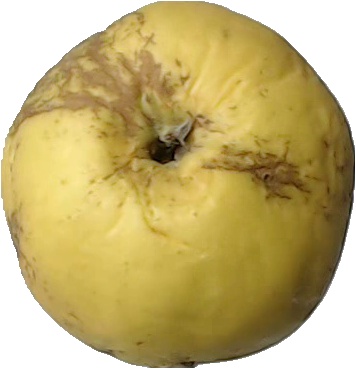
Label: apple_golden_1